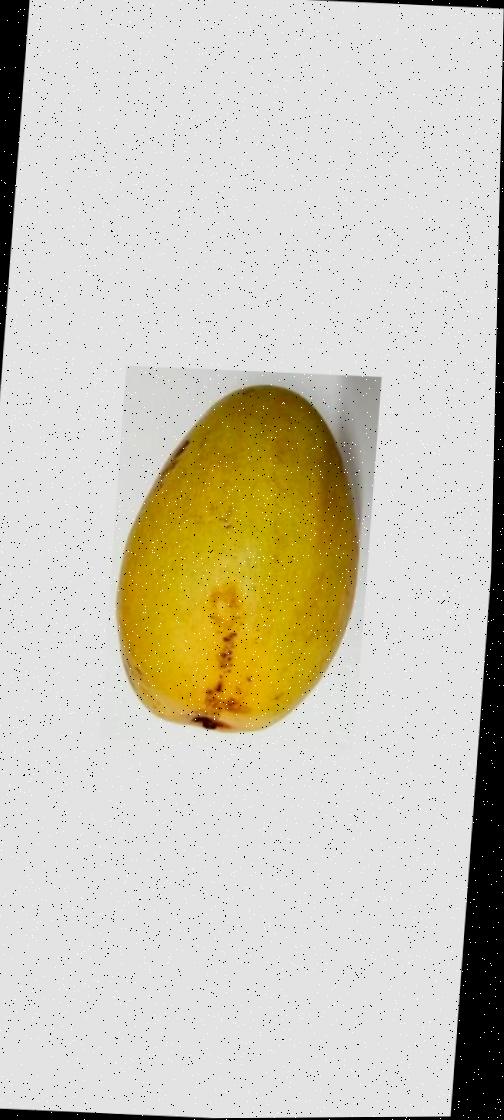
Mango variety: Bari-11